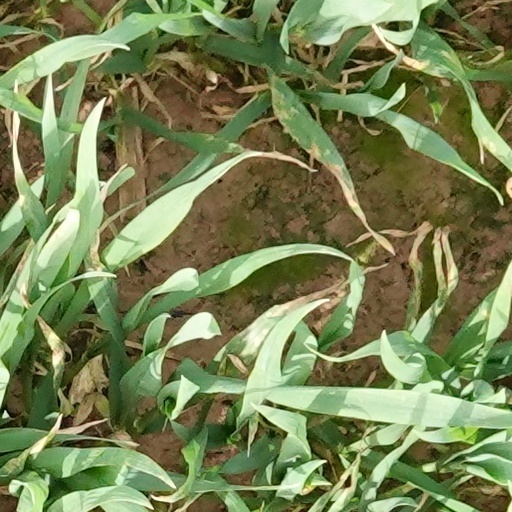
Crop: wheat